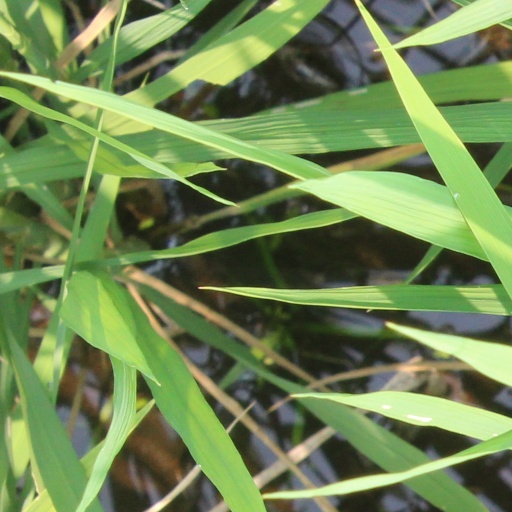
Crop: rice